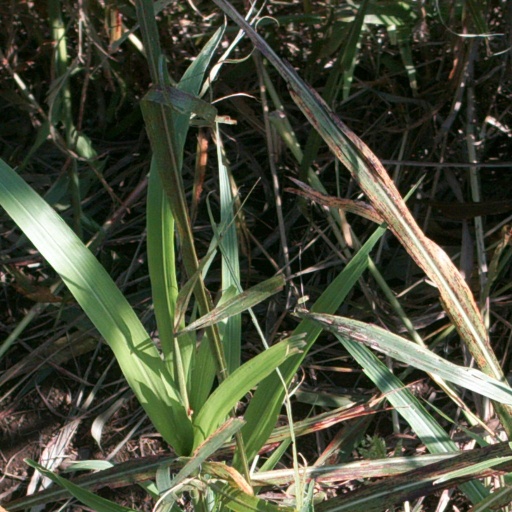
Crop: sorghum